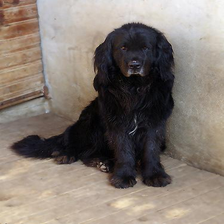
Species: dog
Breed: newfoundland